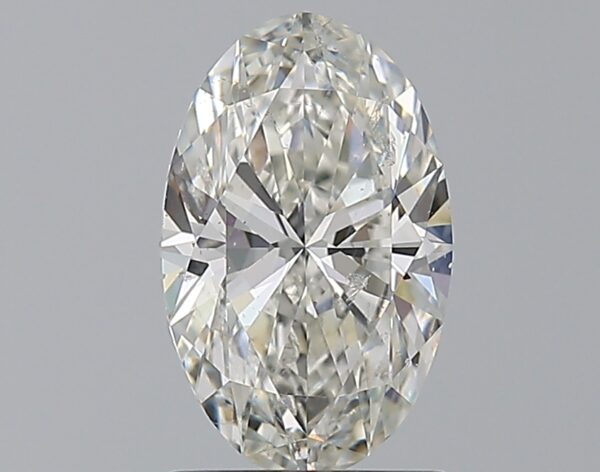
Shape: oval
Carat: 1.5
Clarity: SI1
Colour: H
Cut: EX
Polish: EX
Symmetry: EX
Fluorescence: N
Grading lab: GIA
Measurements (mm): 9.8 x 6.13 x 3.83